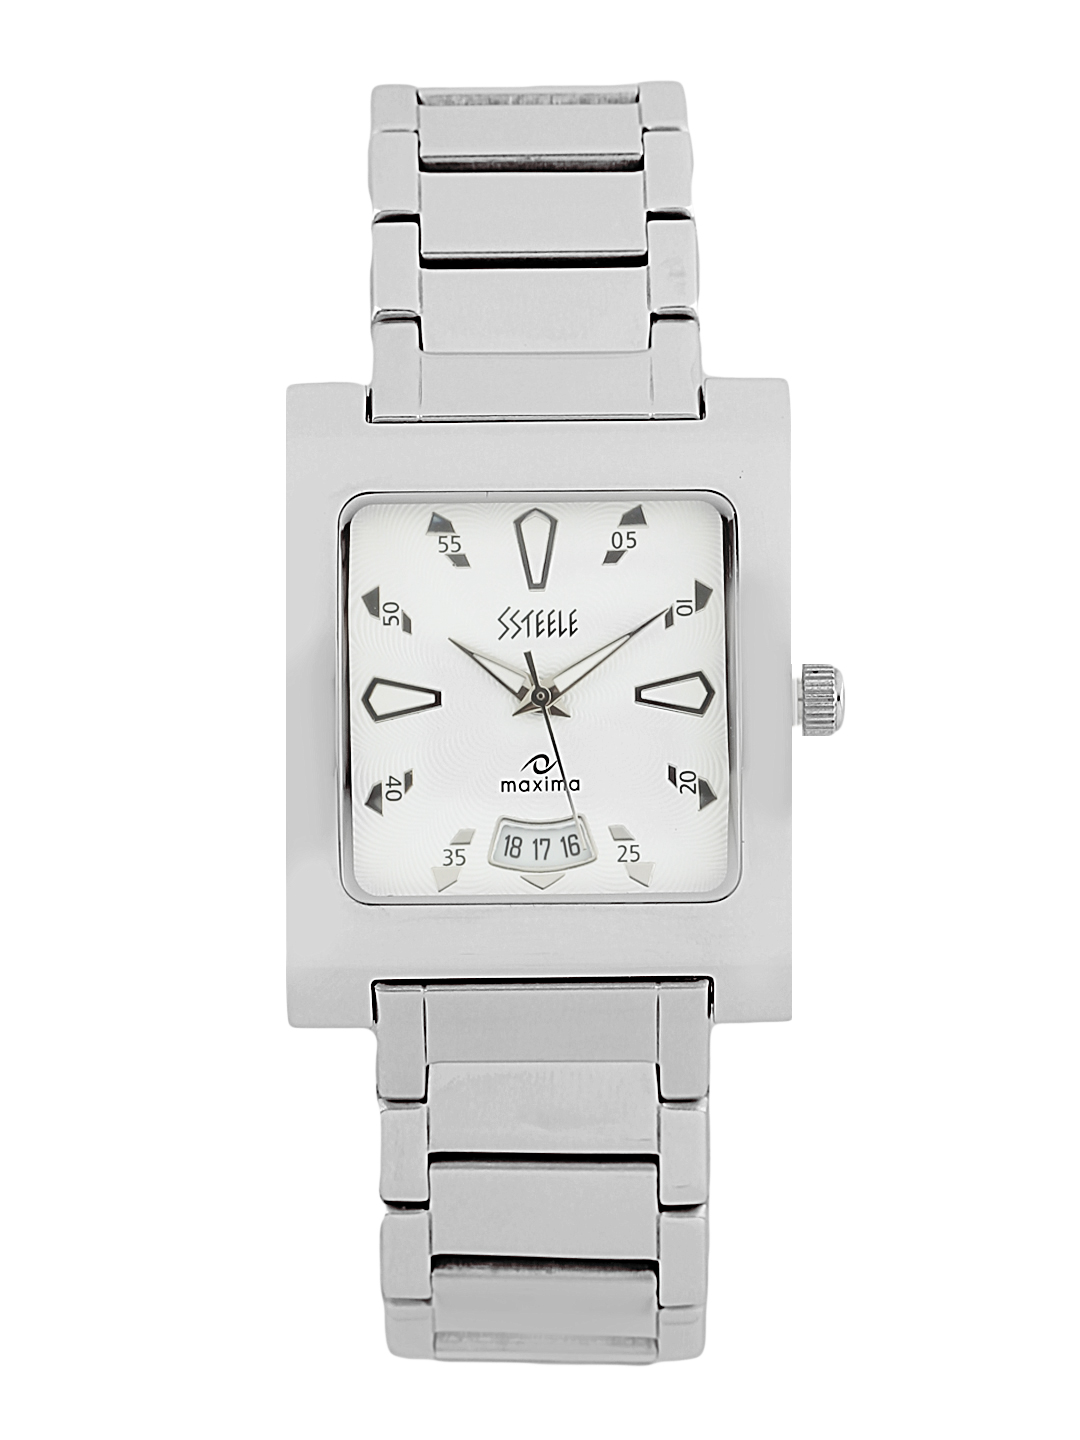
Maxima Men White Dial Watch
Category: Accessories / Watches / Watches
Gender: Men
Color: White
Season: Winter 2016
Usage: Casual